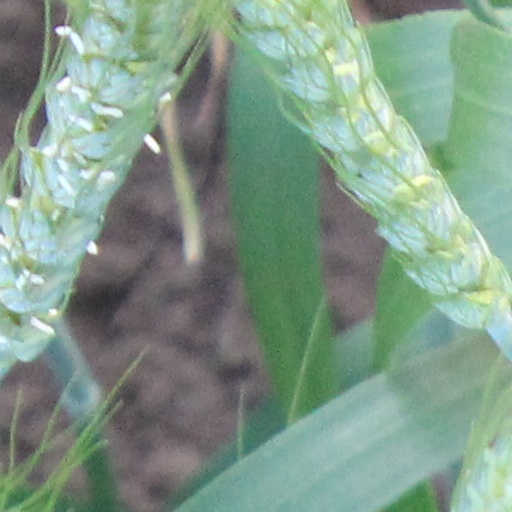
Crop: wheat